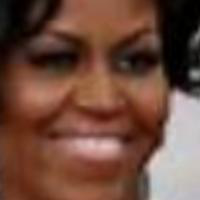
Age group: age 41-55